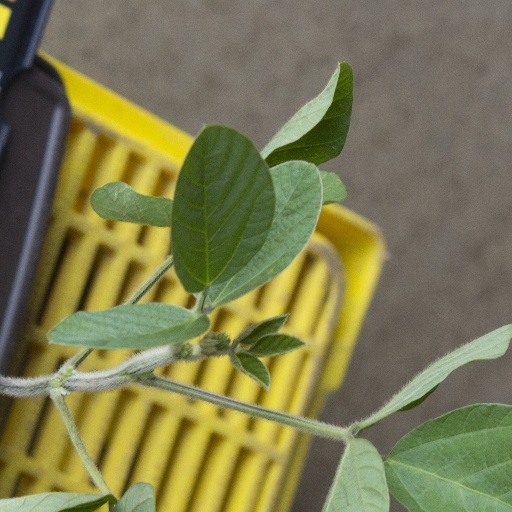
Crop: soybean